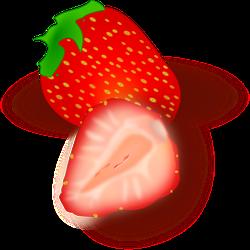
Label: Strawberry